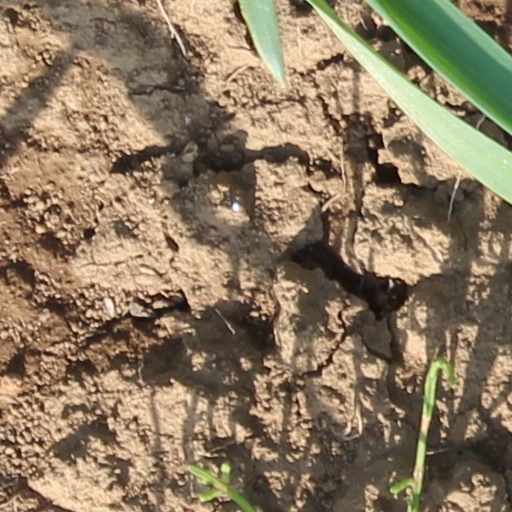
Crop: wheat